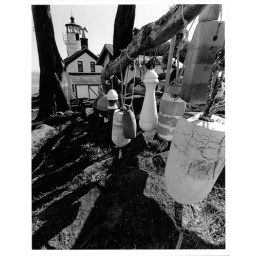
Color negatives printed on black and white paper in the darkroom. I'm starting to really have fun with this!